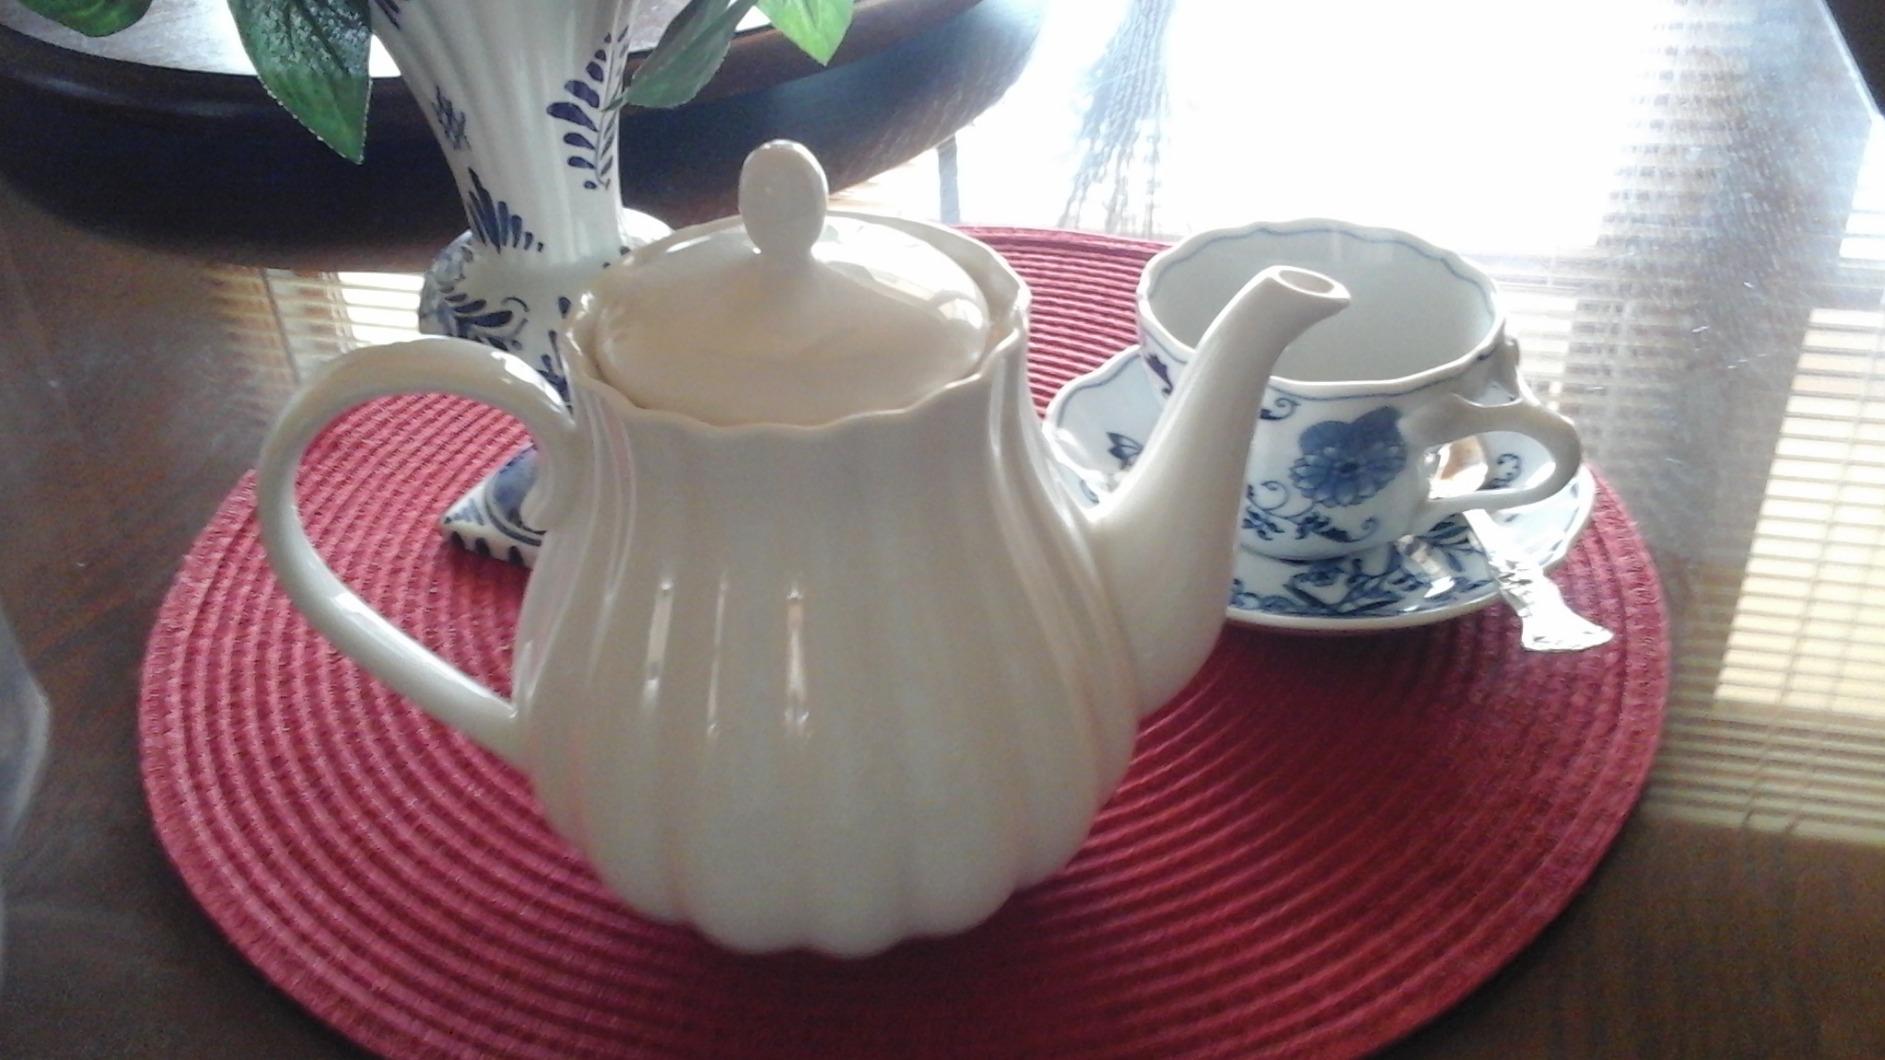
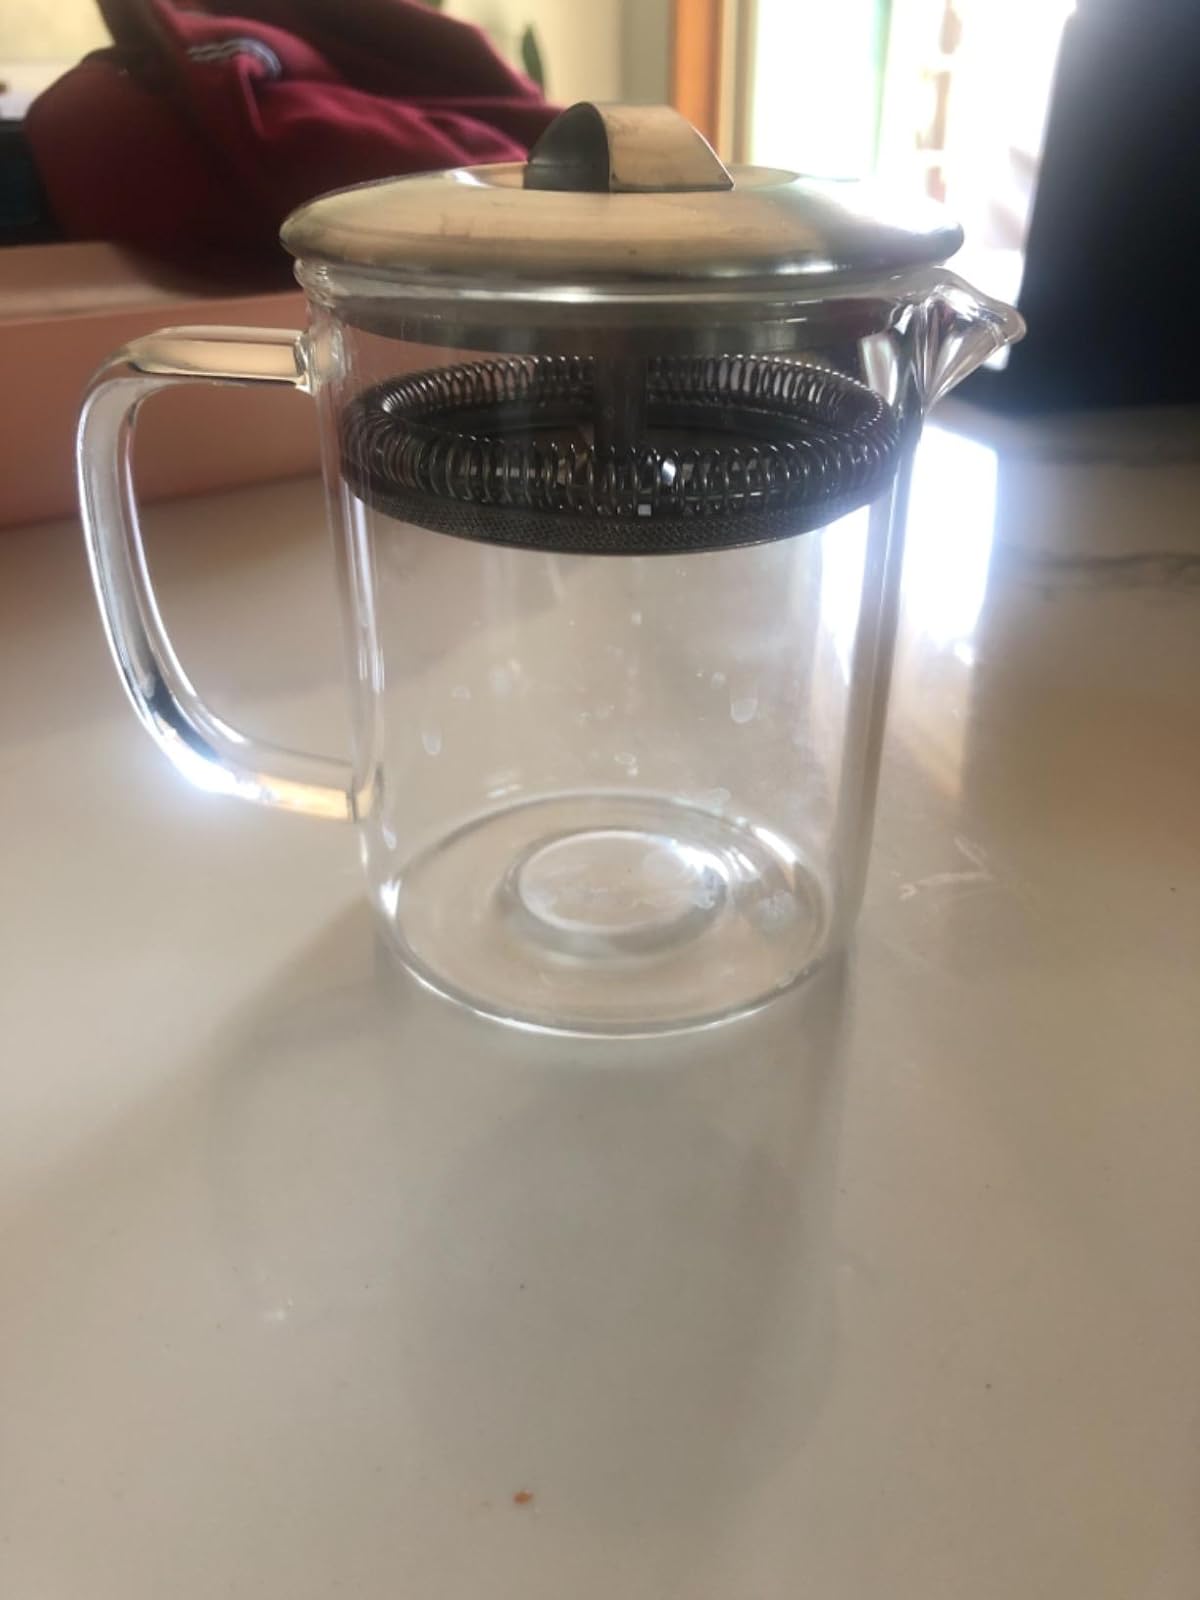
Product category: items_tea
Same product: no